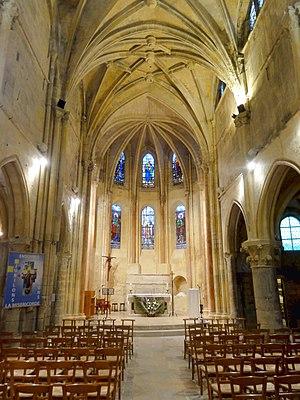
Intérieur de l'église - voir titre.
L'église Saint-Étienne est une église catholique paroissiale située à Marly-la-Ville, en France. Sa construction commence à la fin du XIIᵉ siècle dans le style gothique primitif, mais la plus grande partie de l'édifice date du XIIIᵉ siècle et constitue une belle illustration du style gothique rayonnant. L'élévation sur trois niveaux avec triforium et baies hautes que l'on rencontre dans la nef, ainsi que les deux niveaux de fenêtres superposées dans l'abside témoignent d'une ambition et recherche architecturale peu communes pour une paroisse rurale. L'architecte a su donner un effet d'élancement à la nef, et l'intérieur est élégant et assez lumineux. Une particularité est la chapelle au plan outrepassé au chevet du bas-côté sud, dont les murs extérieurs décrivent un hémicycle : ce type de chapelle n'existe sinon que dans le nord-est de la France. La fin du XVᵉ siècle apporte le revoûtement du vaisseau central par des voûtes flamboyantes aux nervures complexes. En 1774, un lambris de demi-revêtement est posé dans la quasi-totalité de l'église, et les chapiteaux des grandes arcades sont privés de leur décor sculpté. L'édifice est classée monument historique depuis 1933.